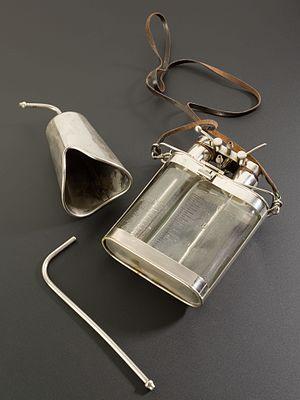
Heinrich Braun est un chirurgien allemand, né en 1862 et mort en 1934, surtout connu pour ses contributions dans le domaine de l'anesthésie locale.